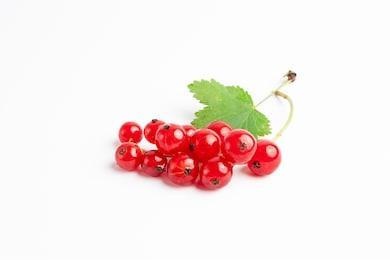
Label: redcurrant